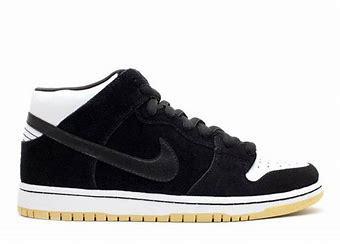
Brand: Nike
Model: Dunk Mid Pro SB